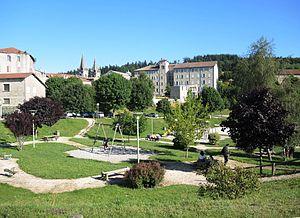
Lalouvesc jardin public
Lalouvesc est une commune française, située dans le département de l'Ardèche en région Auvergne-Rhône-Alpes. Haut lieu spirituel, Lalouvesc est un des lieux de pèlerinage les plus importants de l'Ardèche.